Zhuhai International Circuit

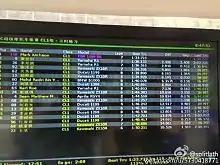

The fastest unofficial lap ever on a motorcycle was set at a Pan Delta 1000cc Superbike race, taken by splitlath team. Winning all 6 races, Splitlath rider Mark Aitchison smashed the ZIC Superbike lap record 1:33.725 on an EBR RS 1190